Funamanu

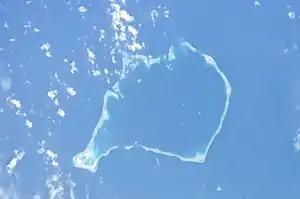
Funafuti (Tuvalu) from space

Funamanu is a small narrow island that is part of Funafuti atoll in Tuvalu. It is a motu (islet) or very small island and is located 2.6 miles southwestward of the southwest tip of Funafuti. The islet is known to be covered in coconut trees which grow 70 feet high. Te Ava Pua Pua is the passage through the reef, with a least depth of 12.7 metres, between the islets of Funamanu to the north and Fale Fatu to the south, in the southeast of Funafuti atoll.